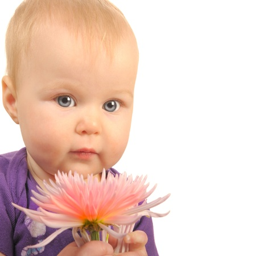
beautiful portrait of a newborn girl holding a photo